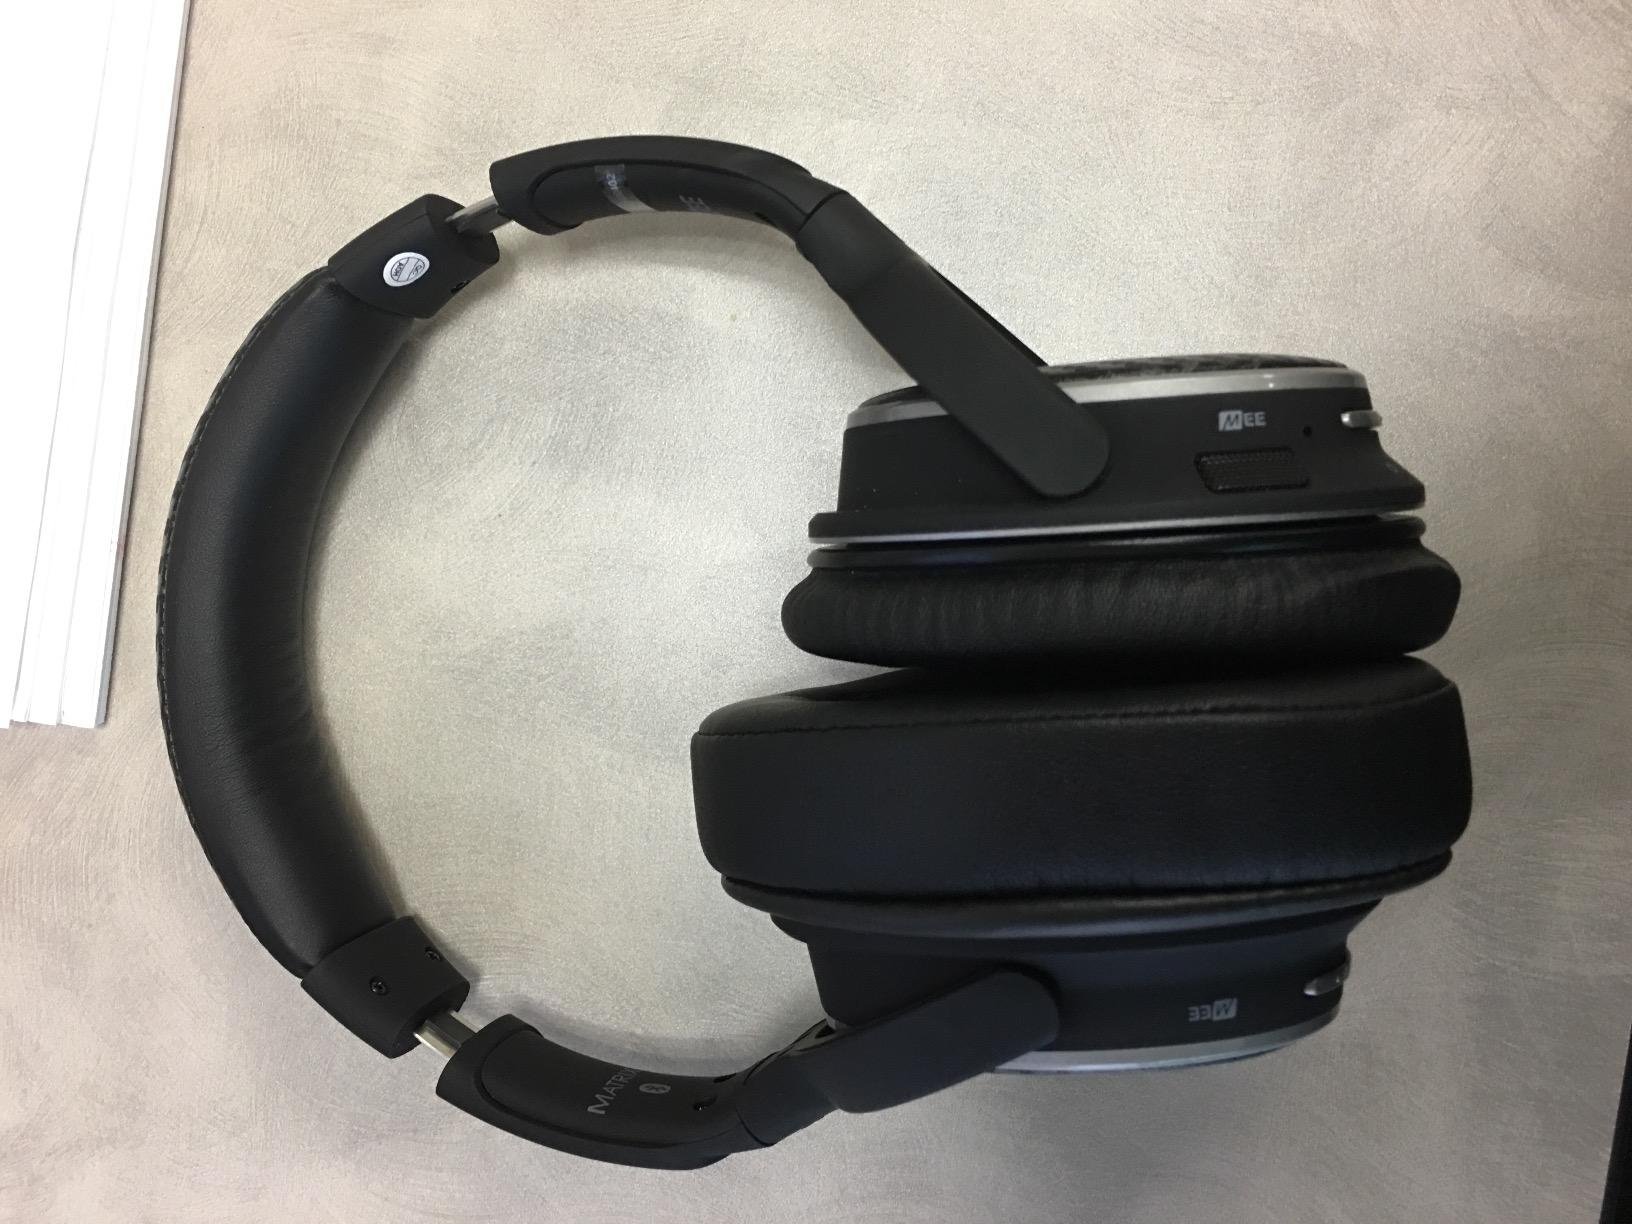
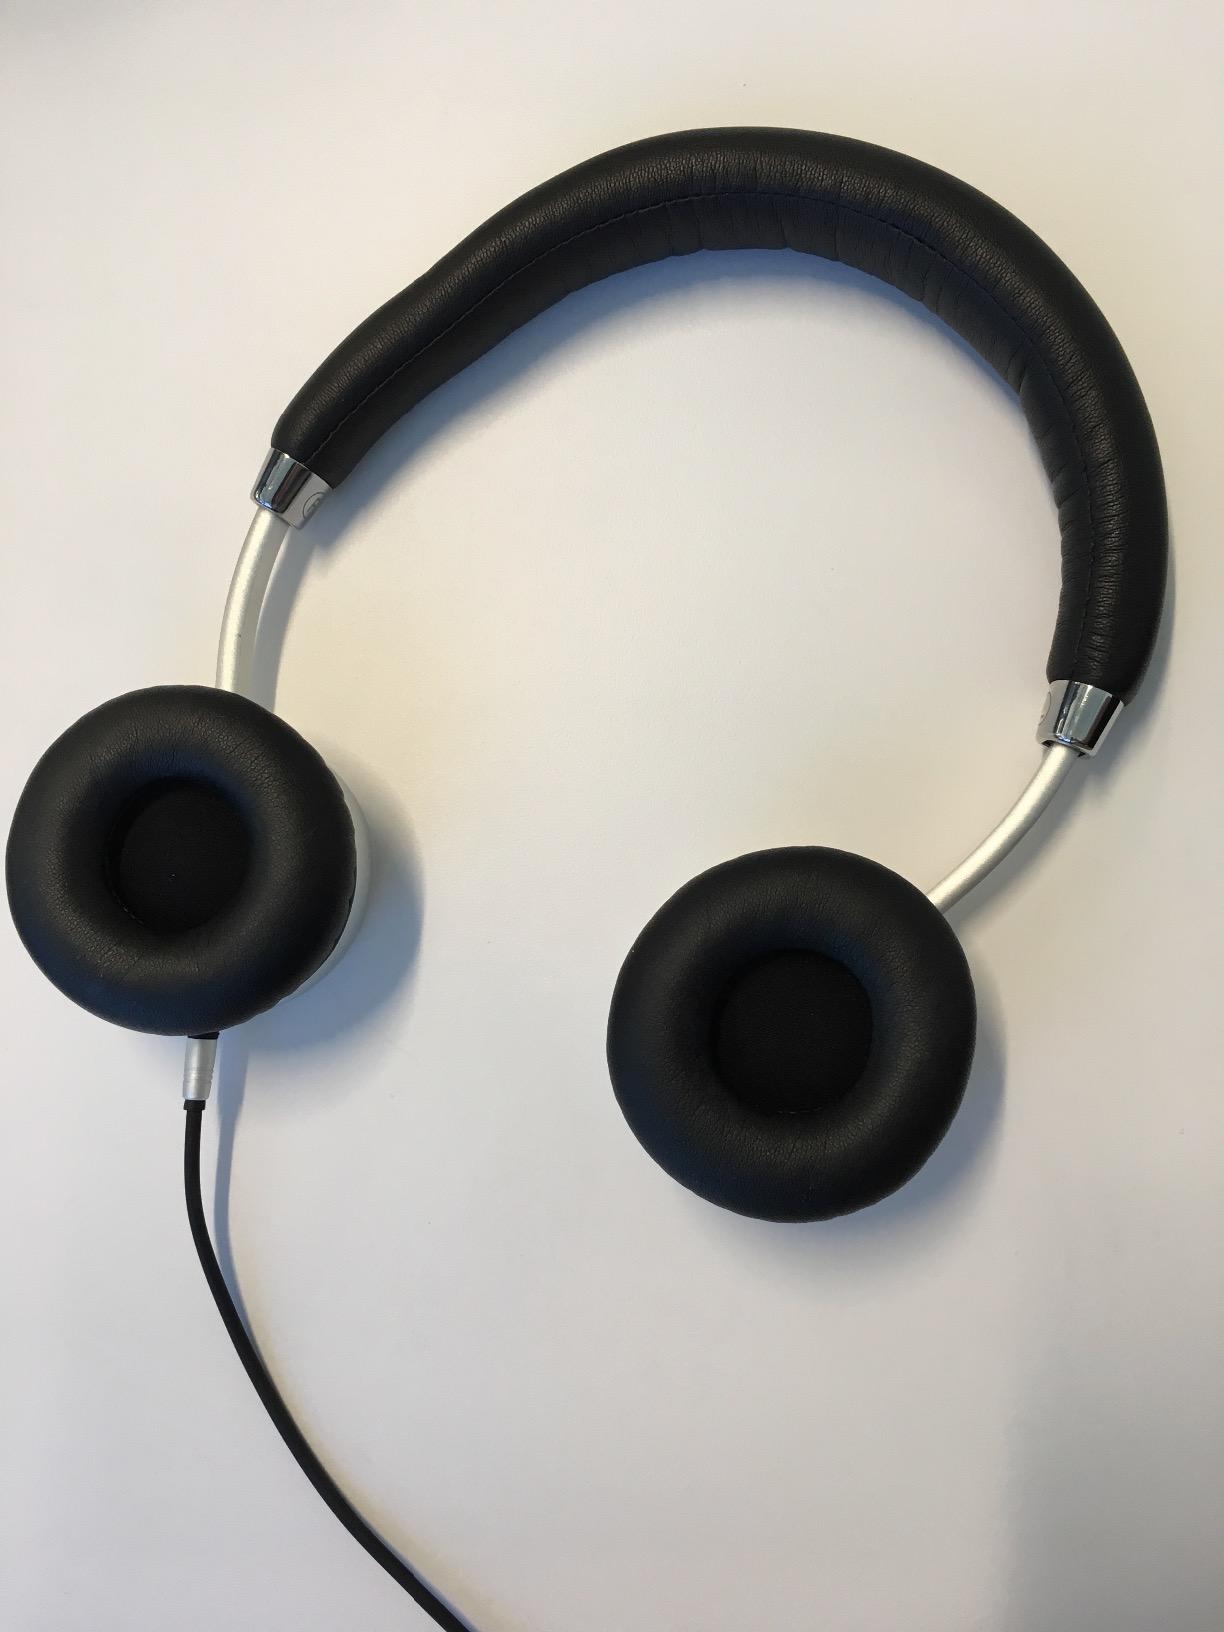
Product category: headphones
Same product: no